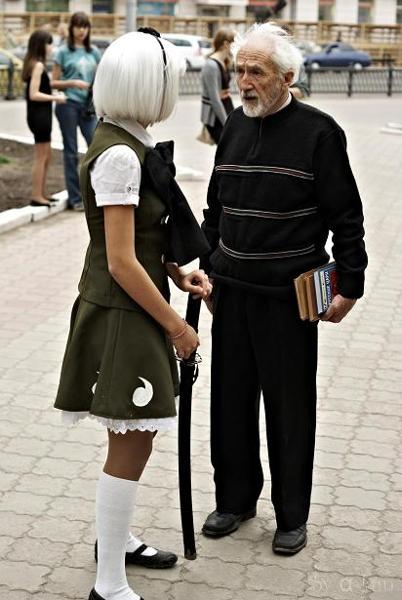
回答: ばあさん、コスプレはもうやめろちゆーとるじゃろ!